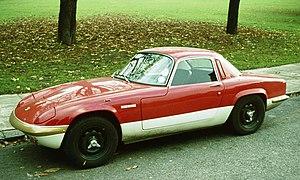
A Day in the Life est une chanson des Beatles, qui clôt leur album Sgt. Pepper’s Lonely Hearts Club Band paru le 1ᵉʳ juin 1967 au Royaume-Uni et le jour suivant aux États-Unis. Portant la signature Lennon/McCartney, il s’agit en fait d’un collage de deux morceaux inachevés, l’un de John Lennon et l’autre de Paul McCartney, ce dernier étant placé au milieu de celui de Lennon.
La Lotus Elan est une voiture de sport routière conçue au début des années 1960 et fabriquée de 1962 à 1973 par le constructeur Lotus. Elle exista en deux places coupé et cabriolet et quatre places. Une version de course 26R fut développée.
Depuis le début de l'histoire de l'automobile, on essaye de classer les types de carrosserie. Mais ces différentes tentatives n'ont jamais réellement été satisfaisantes en raison, entre autres, de l'évolution des carrosseries ainsi que des différences importantes d'un pays à l'autre.